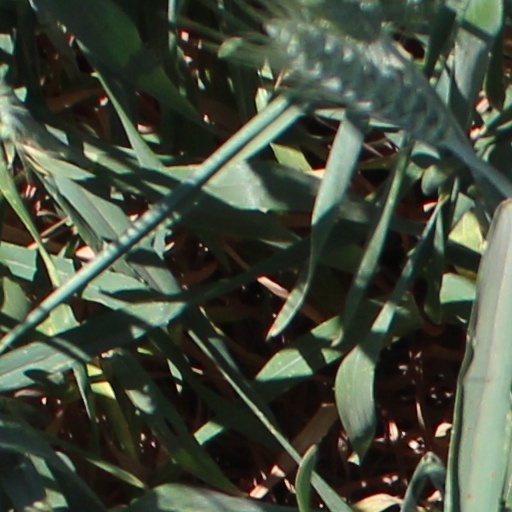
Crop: wheat